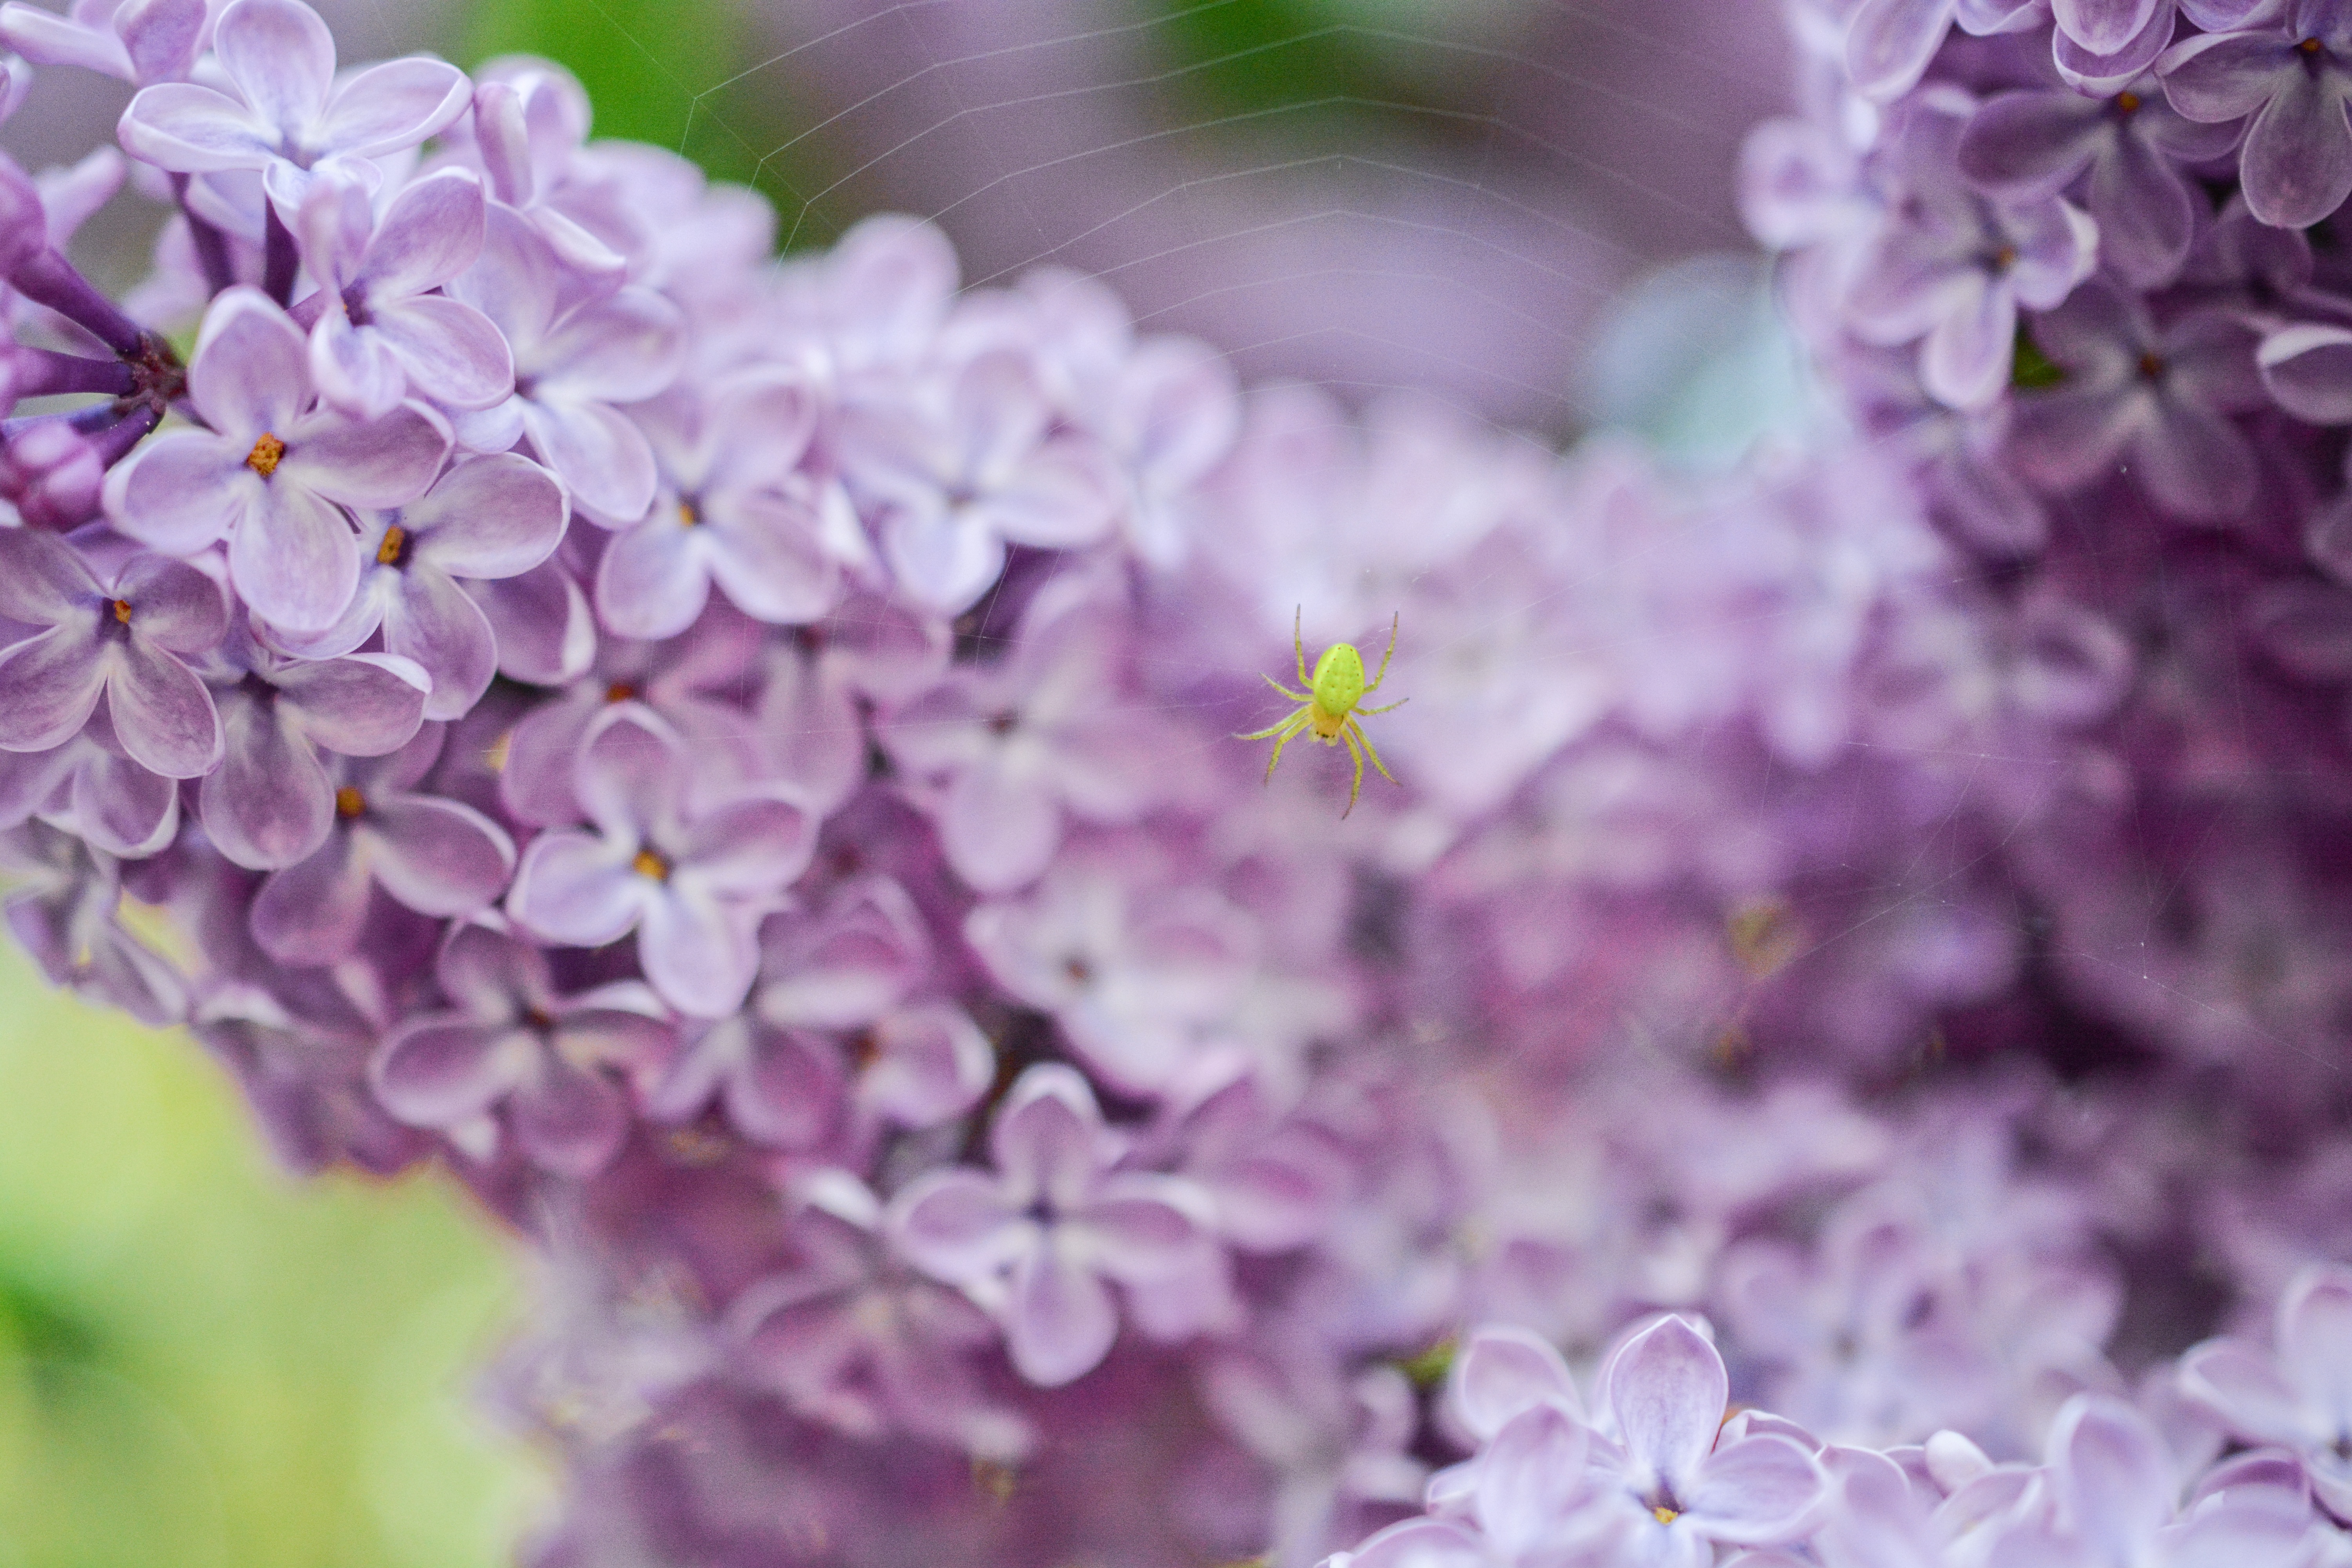
branch, blossom, plant, flower, purple, petal, bush, web, spring, insect, botany, garden, pink, flora, wildflower, spider, lilac, macro photography, flowering plant, ornamental shrubs, flowering shrub, land plant, yellow spider